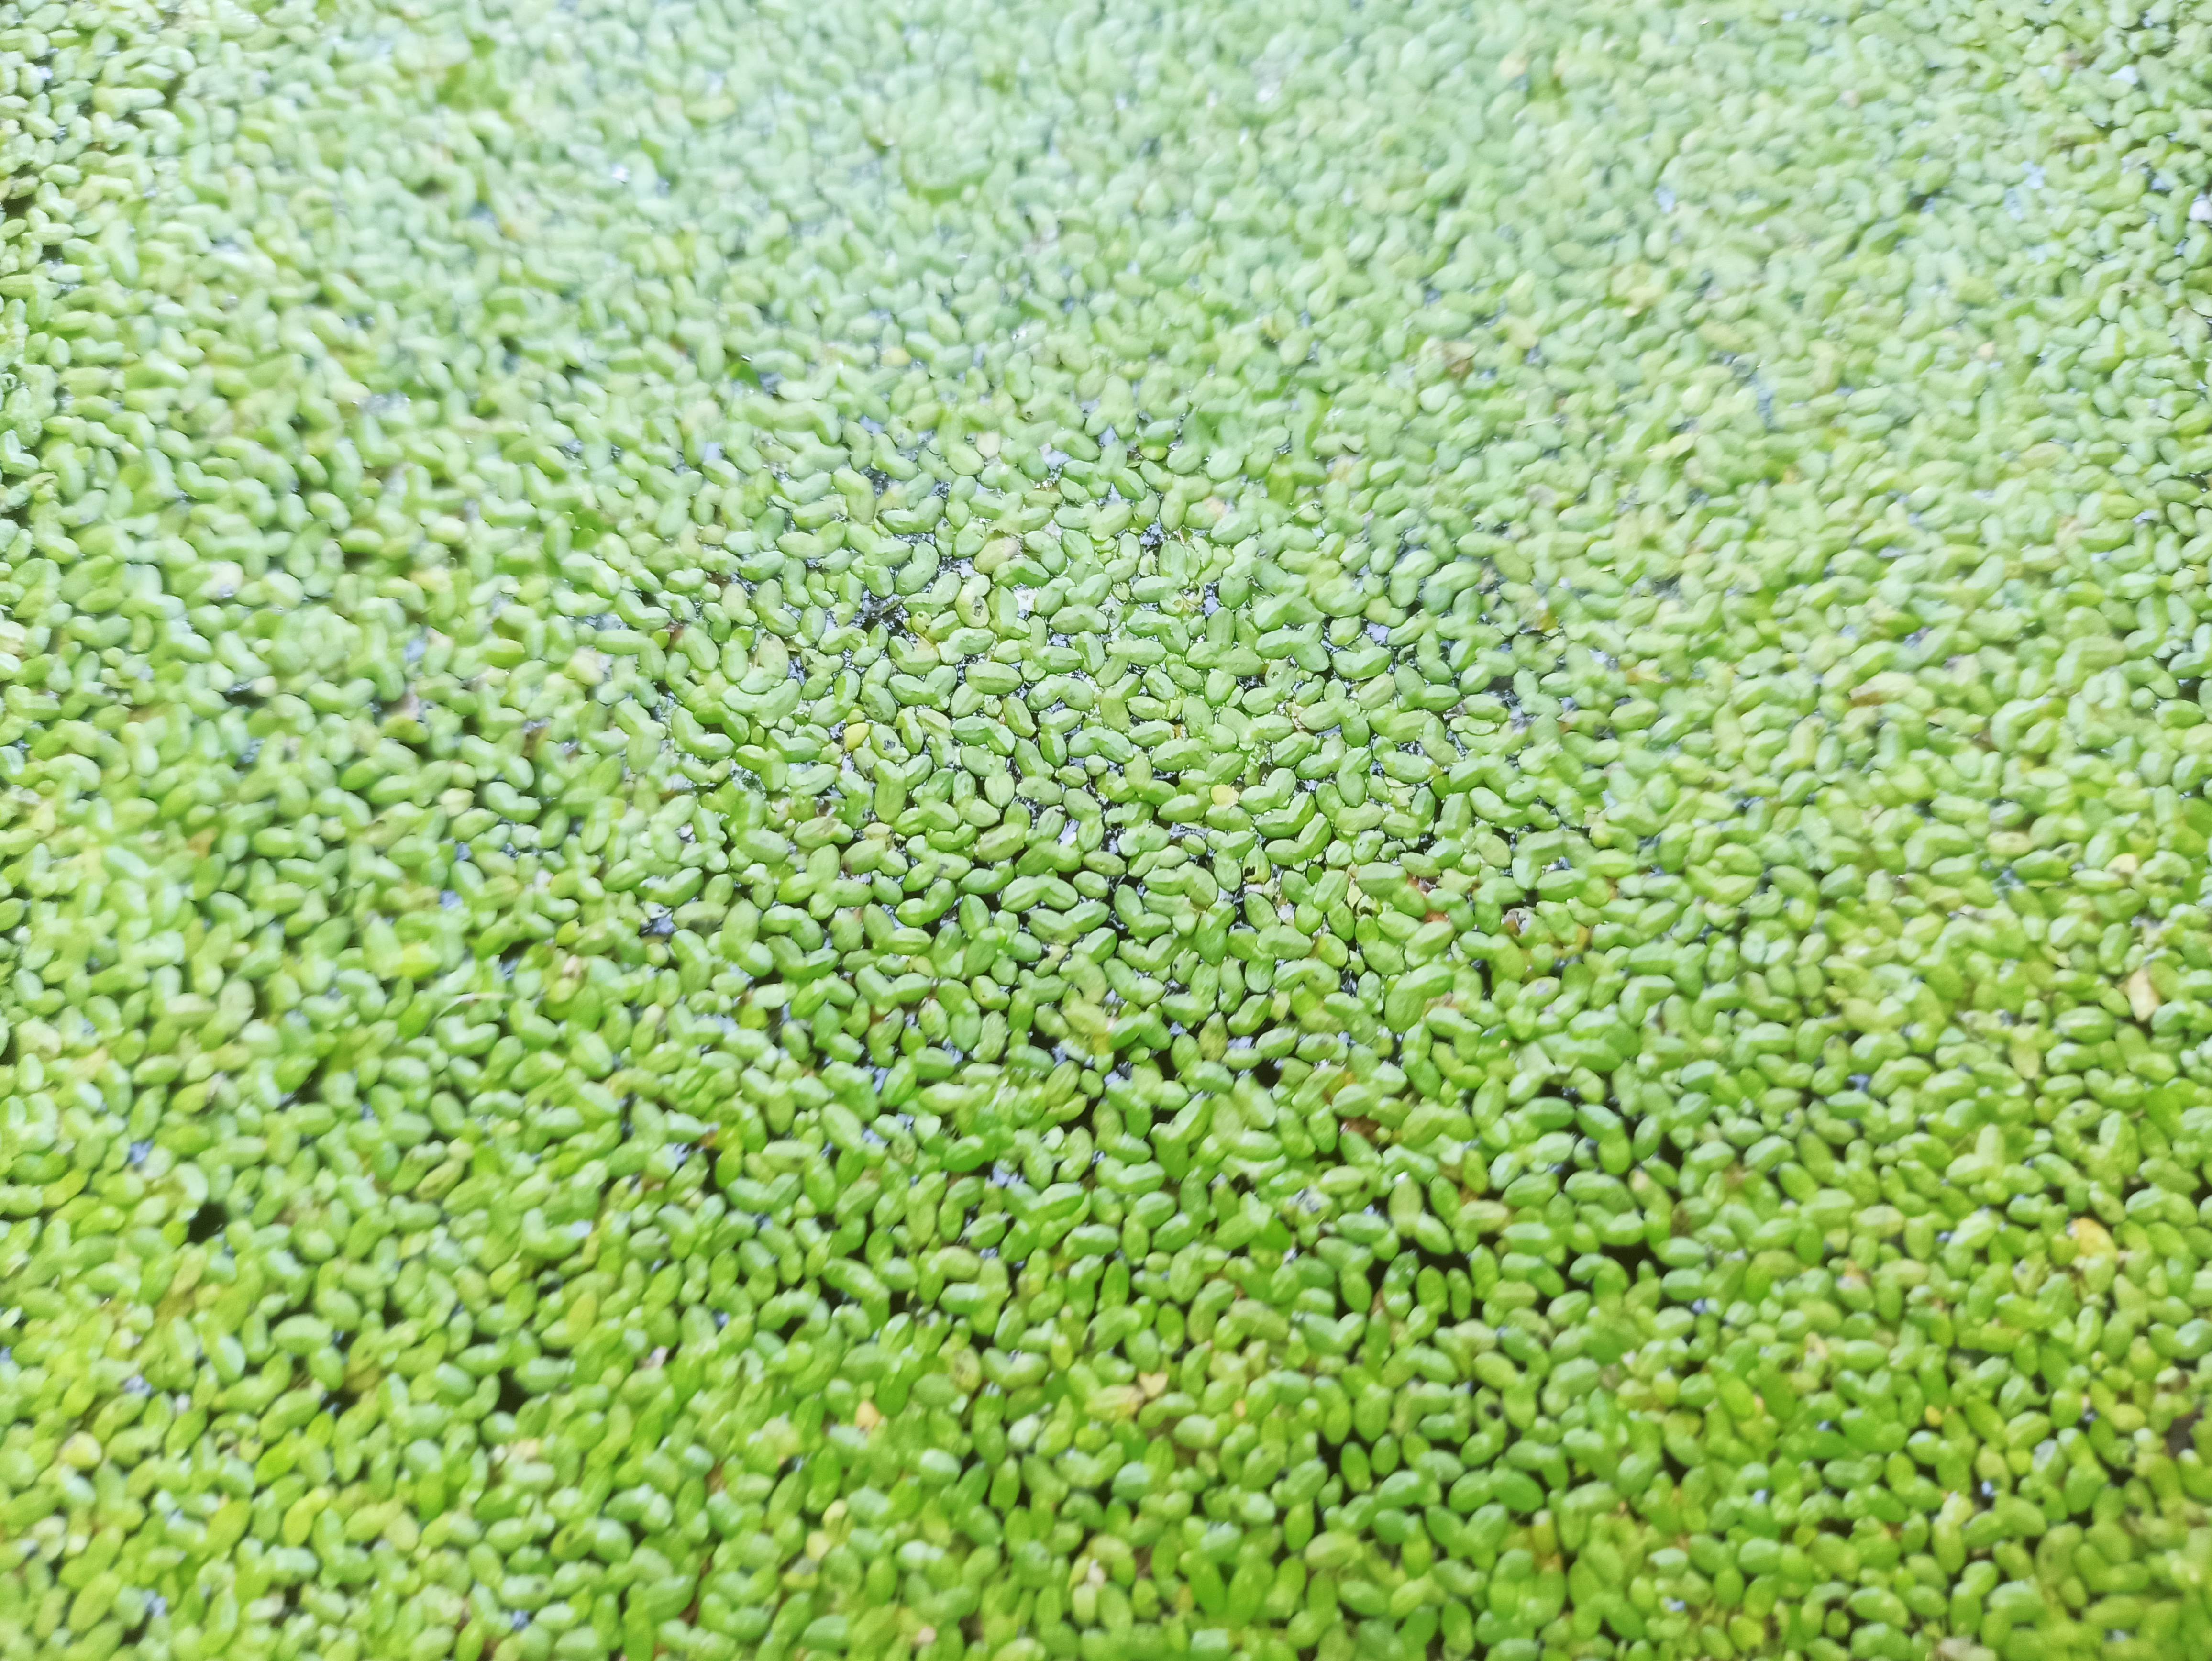
Species: Common Duckweeds (Lemna minor)